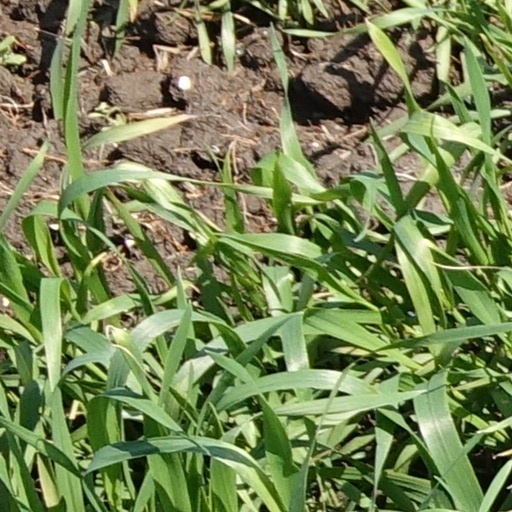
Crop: wheat